Big History

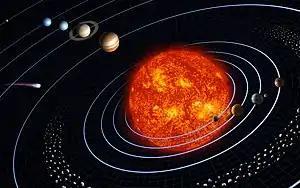
The Earth is ideally located in a Goldilocks condition—being neither too close nor too distant from the Sun.

A theme in Big History is what has been termed Goldilocks conditions or the Goldilocks principle, which describes how "circumstances must be right for any type of complexity to form or continue to exist," as emphasized by Spier in his recent book. For humans, bodily temperatures can neither be too hot nor too cold; for life to form on a planet, it can neither have too much nor too little energy from sunlight. Stars require sufficient quantities of hydrogen, sufficiently packed together under tremendous gravity, to cause nuclear fusion.